Old North Columbus

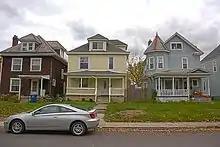
Residential street in the neighborhood

The residential sector of Old North Columbus has always been a melting pot of significant diversity including the full spectrum of working class to the wealthy as well as its share of students. After World War II there was a tremendous number of veterans looking to go to school at Ohio State with the GI Bill and at the same time the Baby Boomers were headed to college as well. This, paired with the national trend of "white flight" moving to the suburbs, led to a housing crisis in the Columbus suburbs. This major influx of GIs and students caused the housing market to flip. Home ownership dropped from over 50% to around 10% as many of the large old houses were converted to multi-family high density housing that would accommodate the renter population. Historically off campus housing has poor housing stock, this is the case for neighborhoods close to Ohio State; however, the housing is generally of better quality farther north.